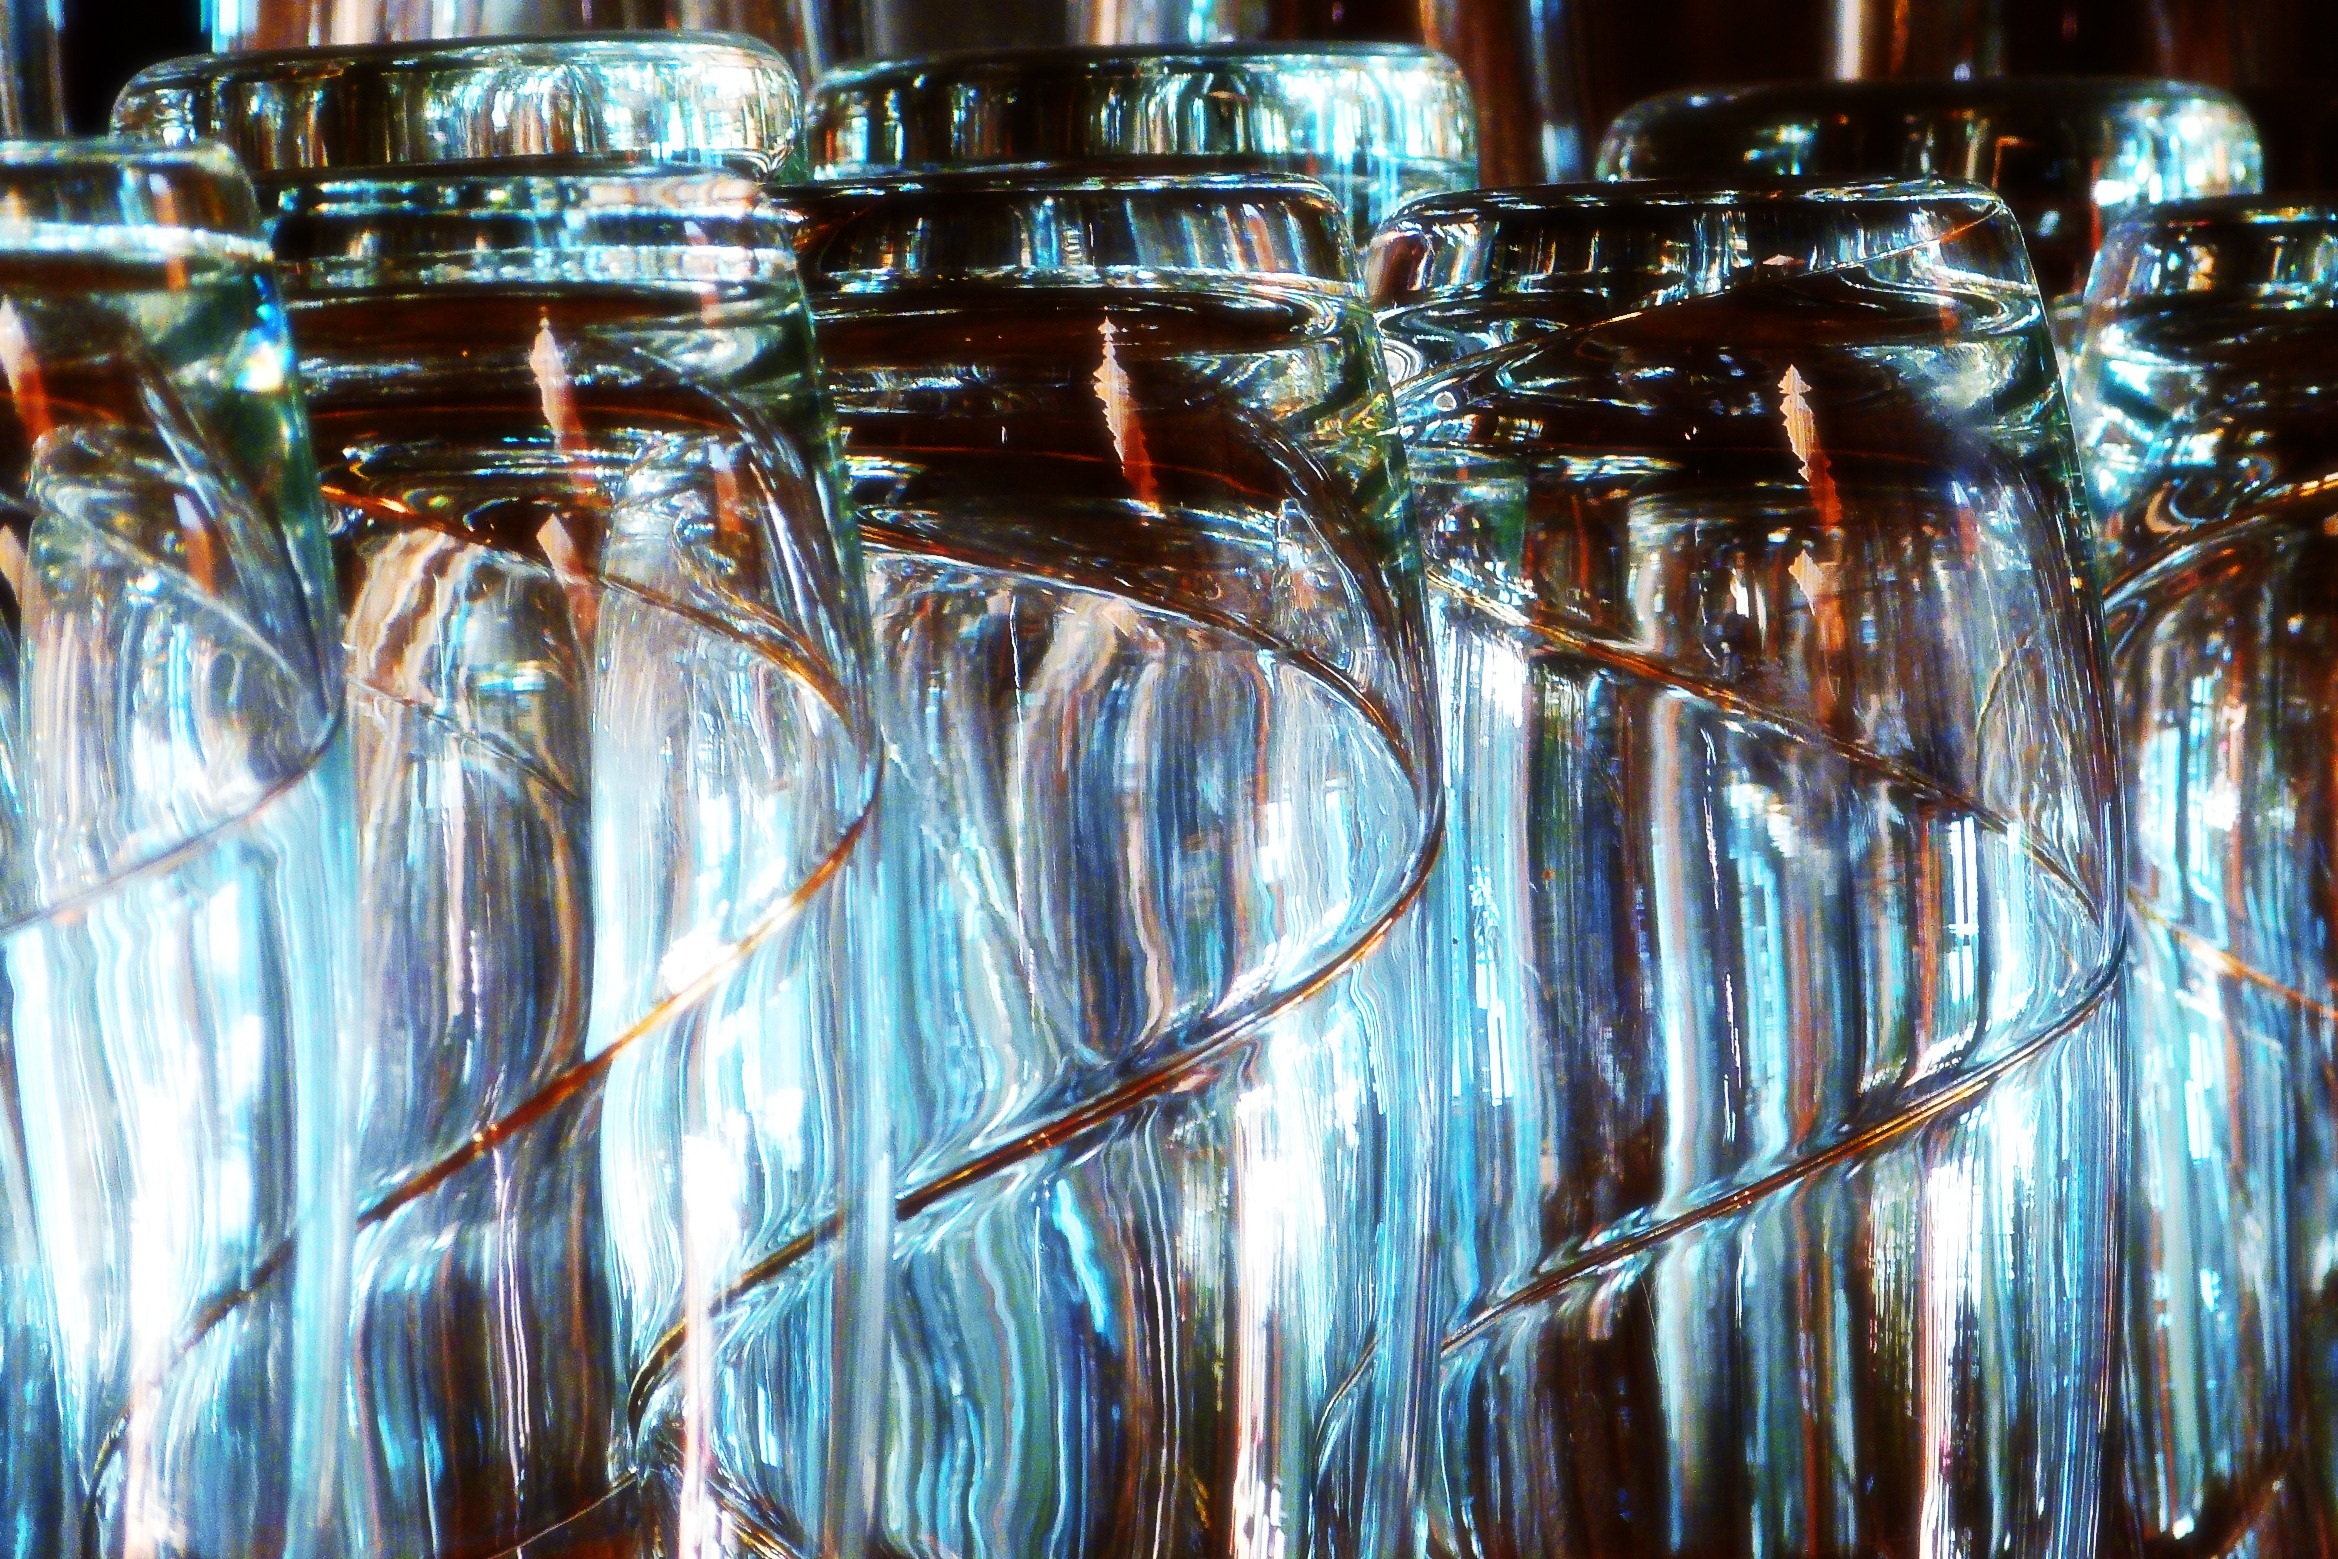
water, glass, bar, beverage, drink, bottle, in line, fun, party, shimmering, distilled beverage, drinkware